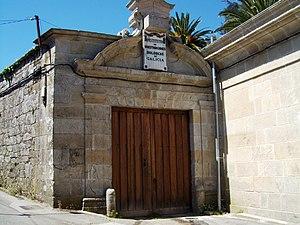
La Mission Biologique de Galice est un centre du Conseil supérieur de la recherche scientifique situé dans la paroisse civile de Salcedo dans la commune de Pontevedra en Espagne.